B movies (Hollywood Golden Age)

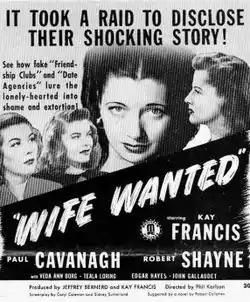
An exploitation-style pitch from Monogram for "Wife Wanted" (1946). Director Phil Karlson would go on to direct several exceptionally tough noirs in the next decade. Lead and producer Kay Francis had been a major star in the 1930s. This was her last movie.

By 1940, the average production cost of an American feature was $400,000, a negligible increase over ten years. A number of small Hollywood companies had folded around the turn of the decade, including the ambitious Grand National, but a new firm, Producers Releasing Corporation (PRC), emerged as third in the Poverty Row hierarchy behind Republic and Monogram. The double feature, never universal, was still the prevailing exhibition model: in 1941, 50 percent of theaters were double-billing exclusively, with additional numbers screening under the policy part-time. In the early 1940s, legal pressure forced the studios to replace seasonal block booking with packages generally limited to five pictures (MGM carried on with blocks of twelve for a while). Restrictions were also placed on the majors' ability to enforce blind bidding. These were crucial factors in the progressive shift by most of the Big Five over to A-film production, making the smaller studios even more important as B-movie suppliers. In 1944, for instance, MGM, Paramount, Fox, and Warners released a total of ninety-five features: fourteen had B-level budgets of $200,000 or less; eleven were budgeted between $200,000 and $500,000, a range encompassing programmers as well as straight B movies on the lower end; and seventy were A budgeted at $0.5 million or more. In late 1946, executives at the newly merged Universal-International announced that no U-I feature would run less than seventy minutes; supposedly, all B pictures were to be discontinued, even if they were in the midst of production. The studio did release three more sub-70-minute films: two Cinecolor westerns, "The Michigan Kid" and "The Vigilantes Return", in 1947; the self-explanatory "Arctic Manhunt" in 1949. Fox also phased out B production in 1946, releasing low-budget unit chief Bryan Foy, "The Keeper of the Bees" who had come over from Warners five years before when Warners stopped making their B pictures. For its B-picture needs, the studio turned to independent producers like the now-freelance Sol Wurtzel.